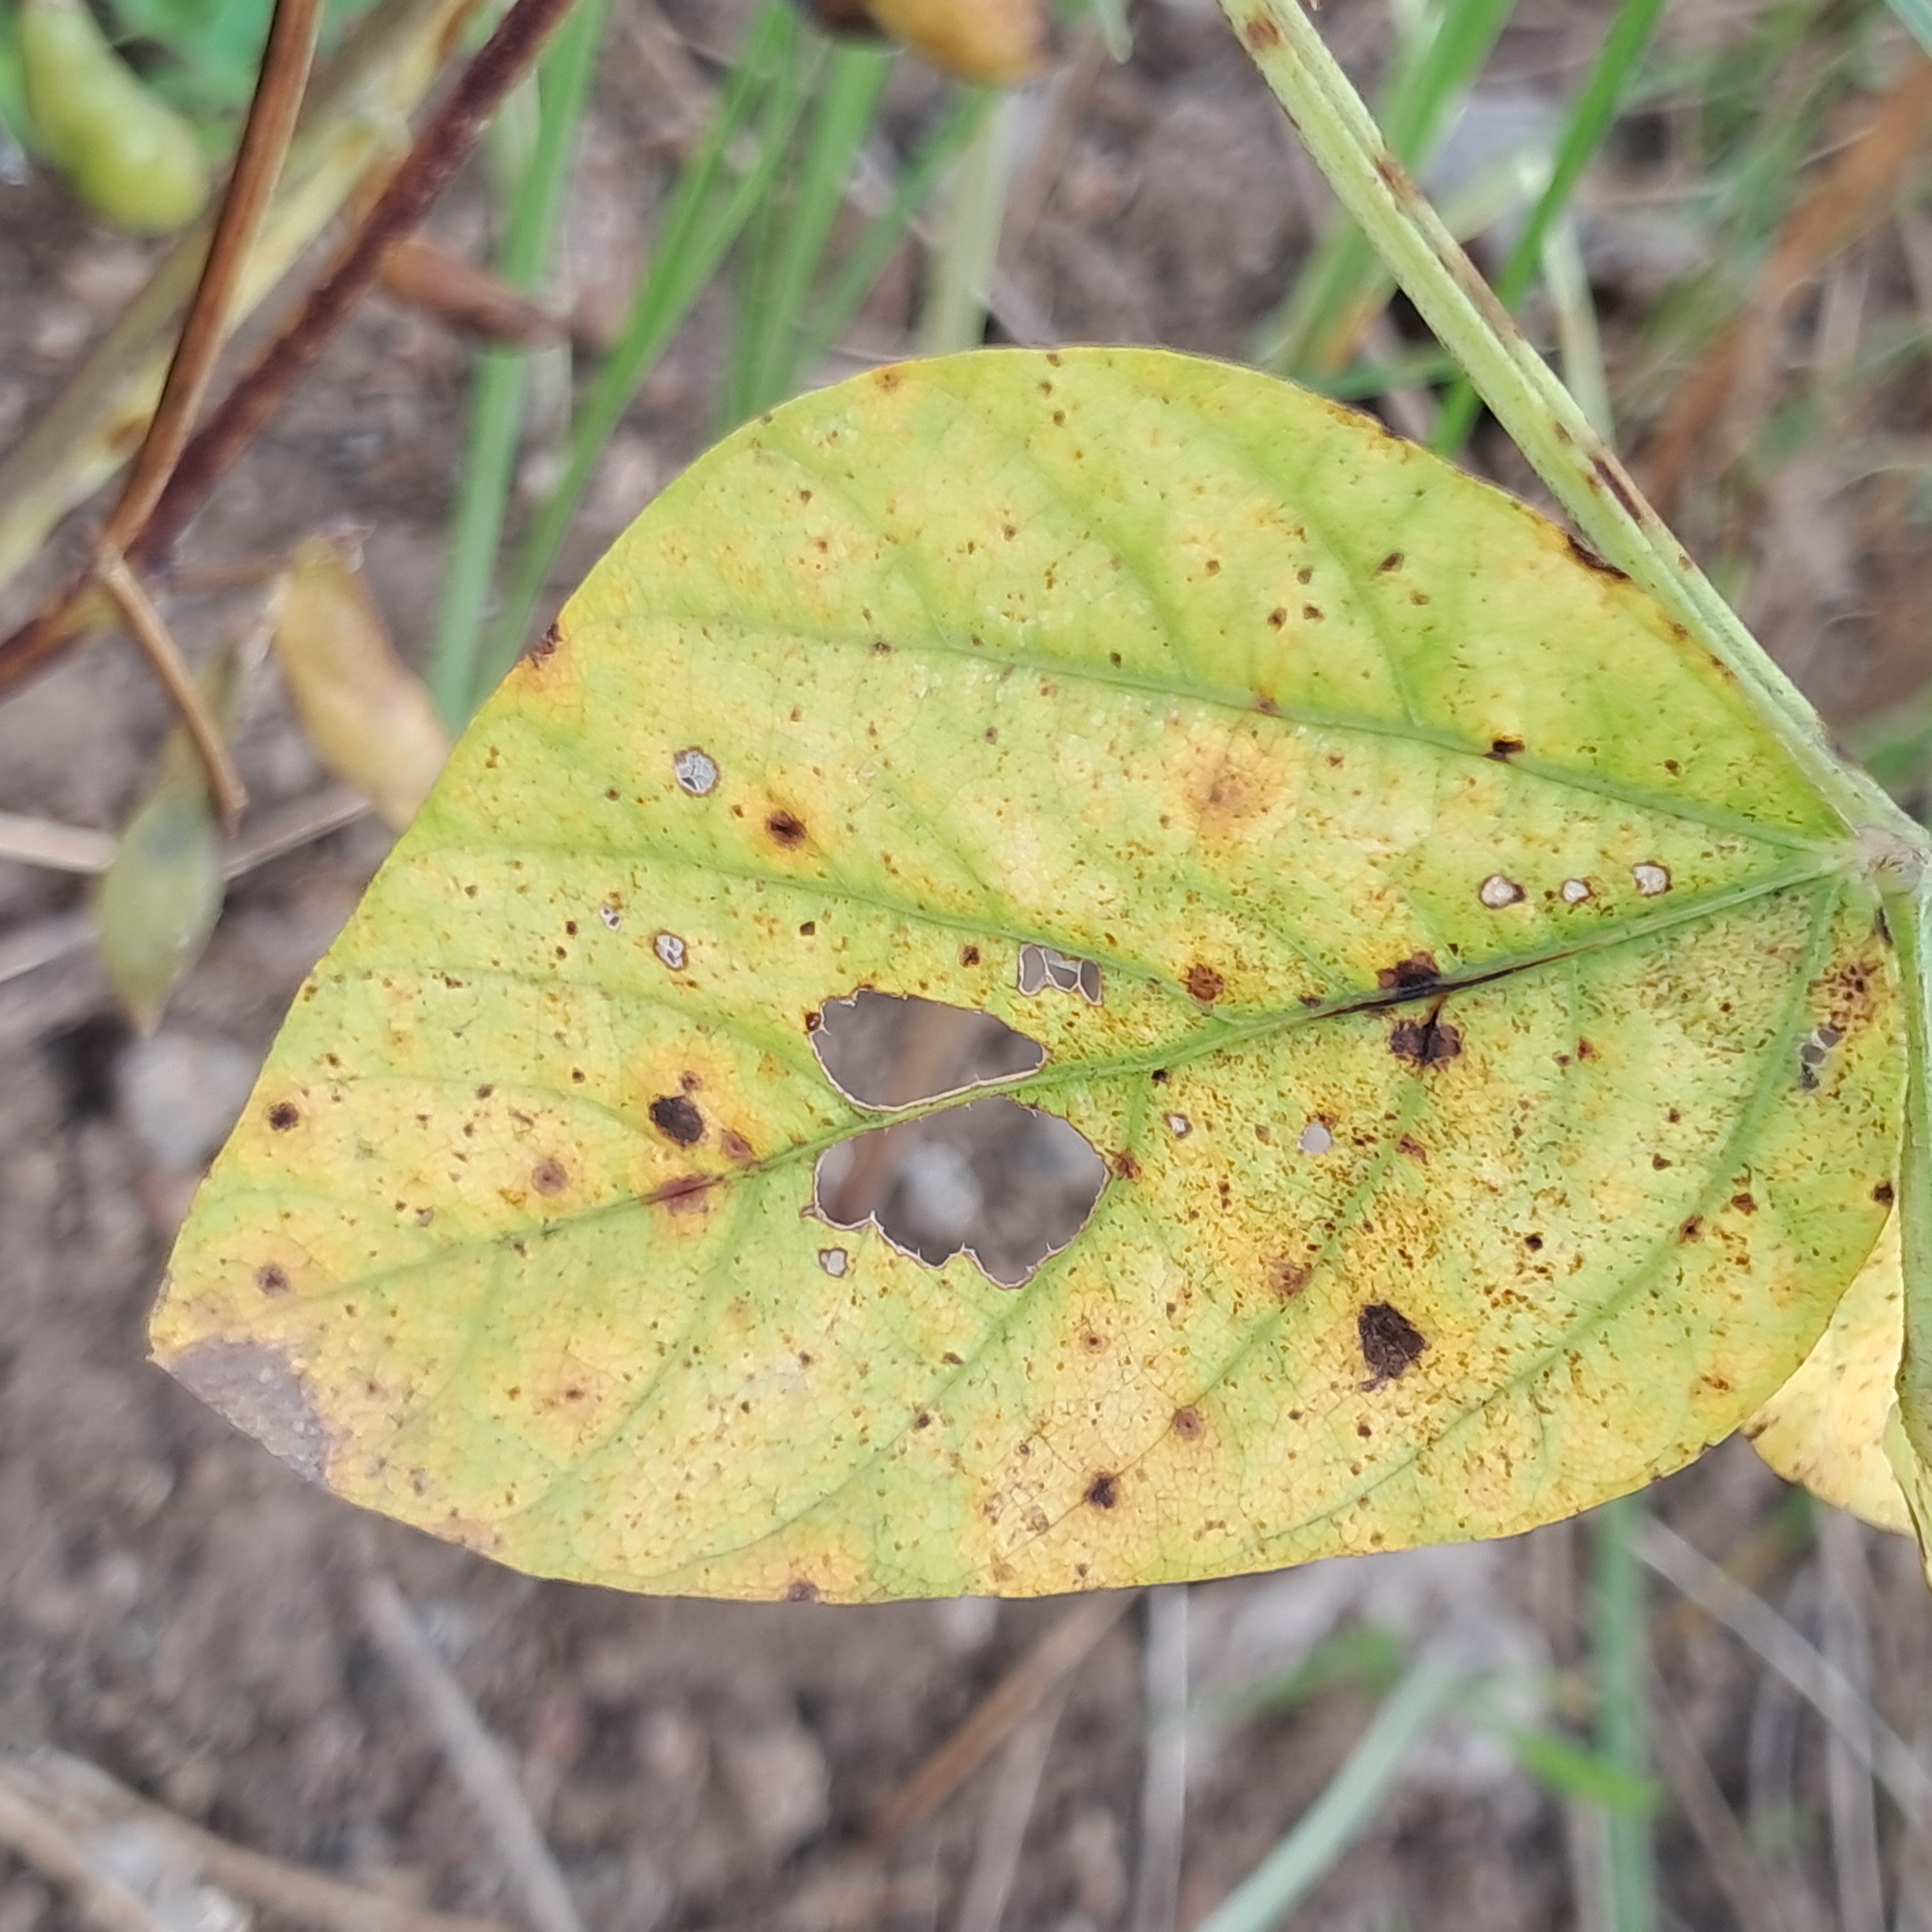
Label: Rust